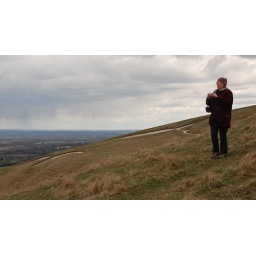
standing by the white horse